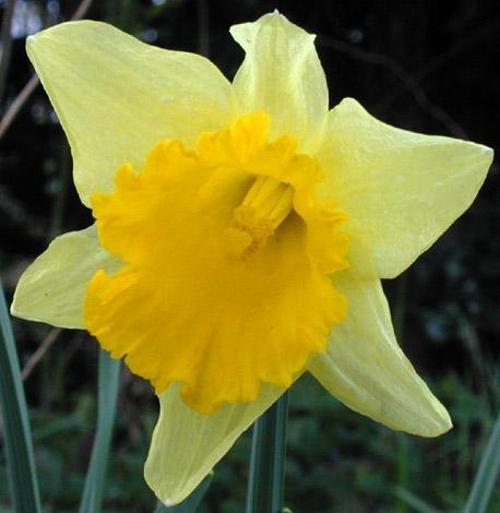
Label: daffodil